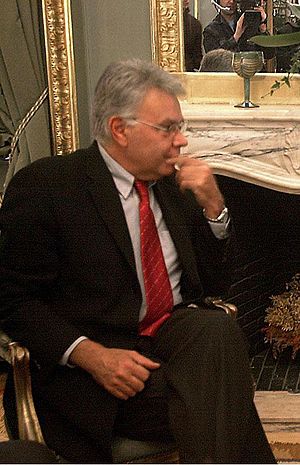
Spaniens regeringspræsidenter / Spanien efter Franco (1975 – )
Spaniens regeringspræsident er leder af den spanske regering. Regeringspræsidenten vælges af Deputerkammeret, som er underhuset i Spaniens parlament. Formelt udnævnes regeringslederen af kongen efter indstilling fra Deputerkammeret.